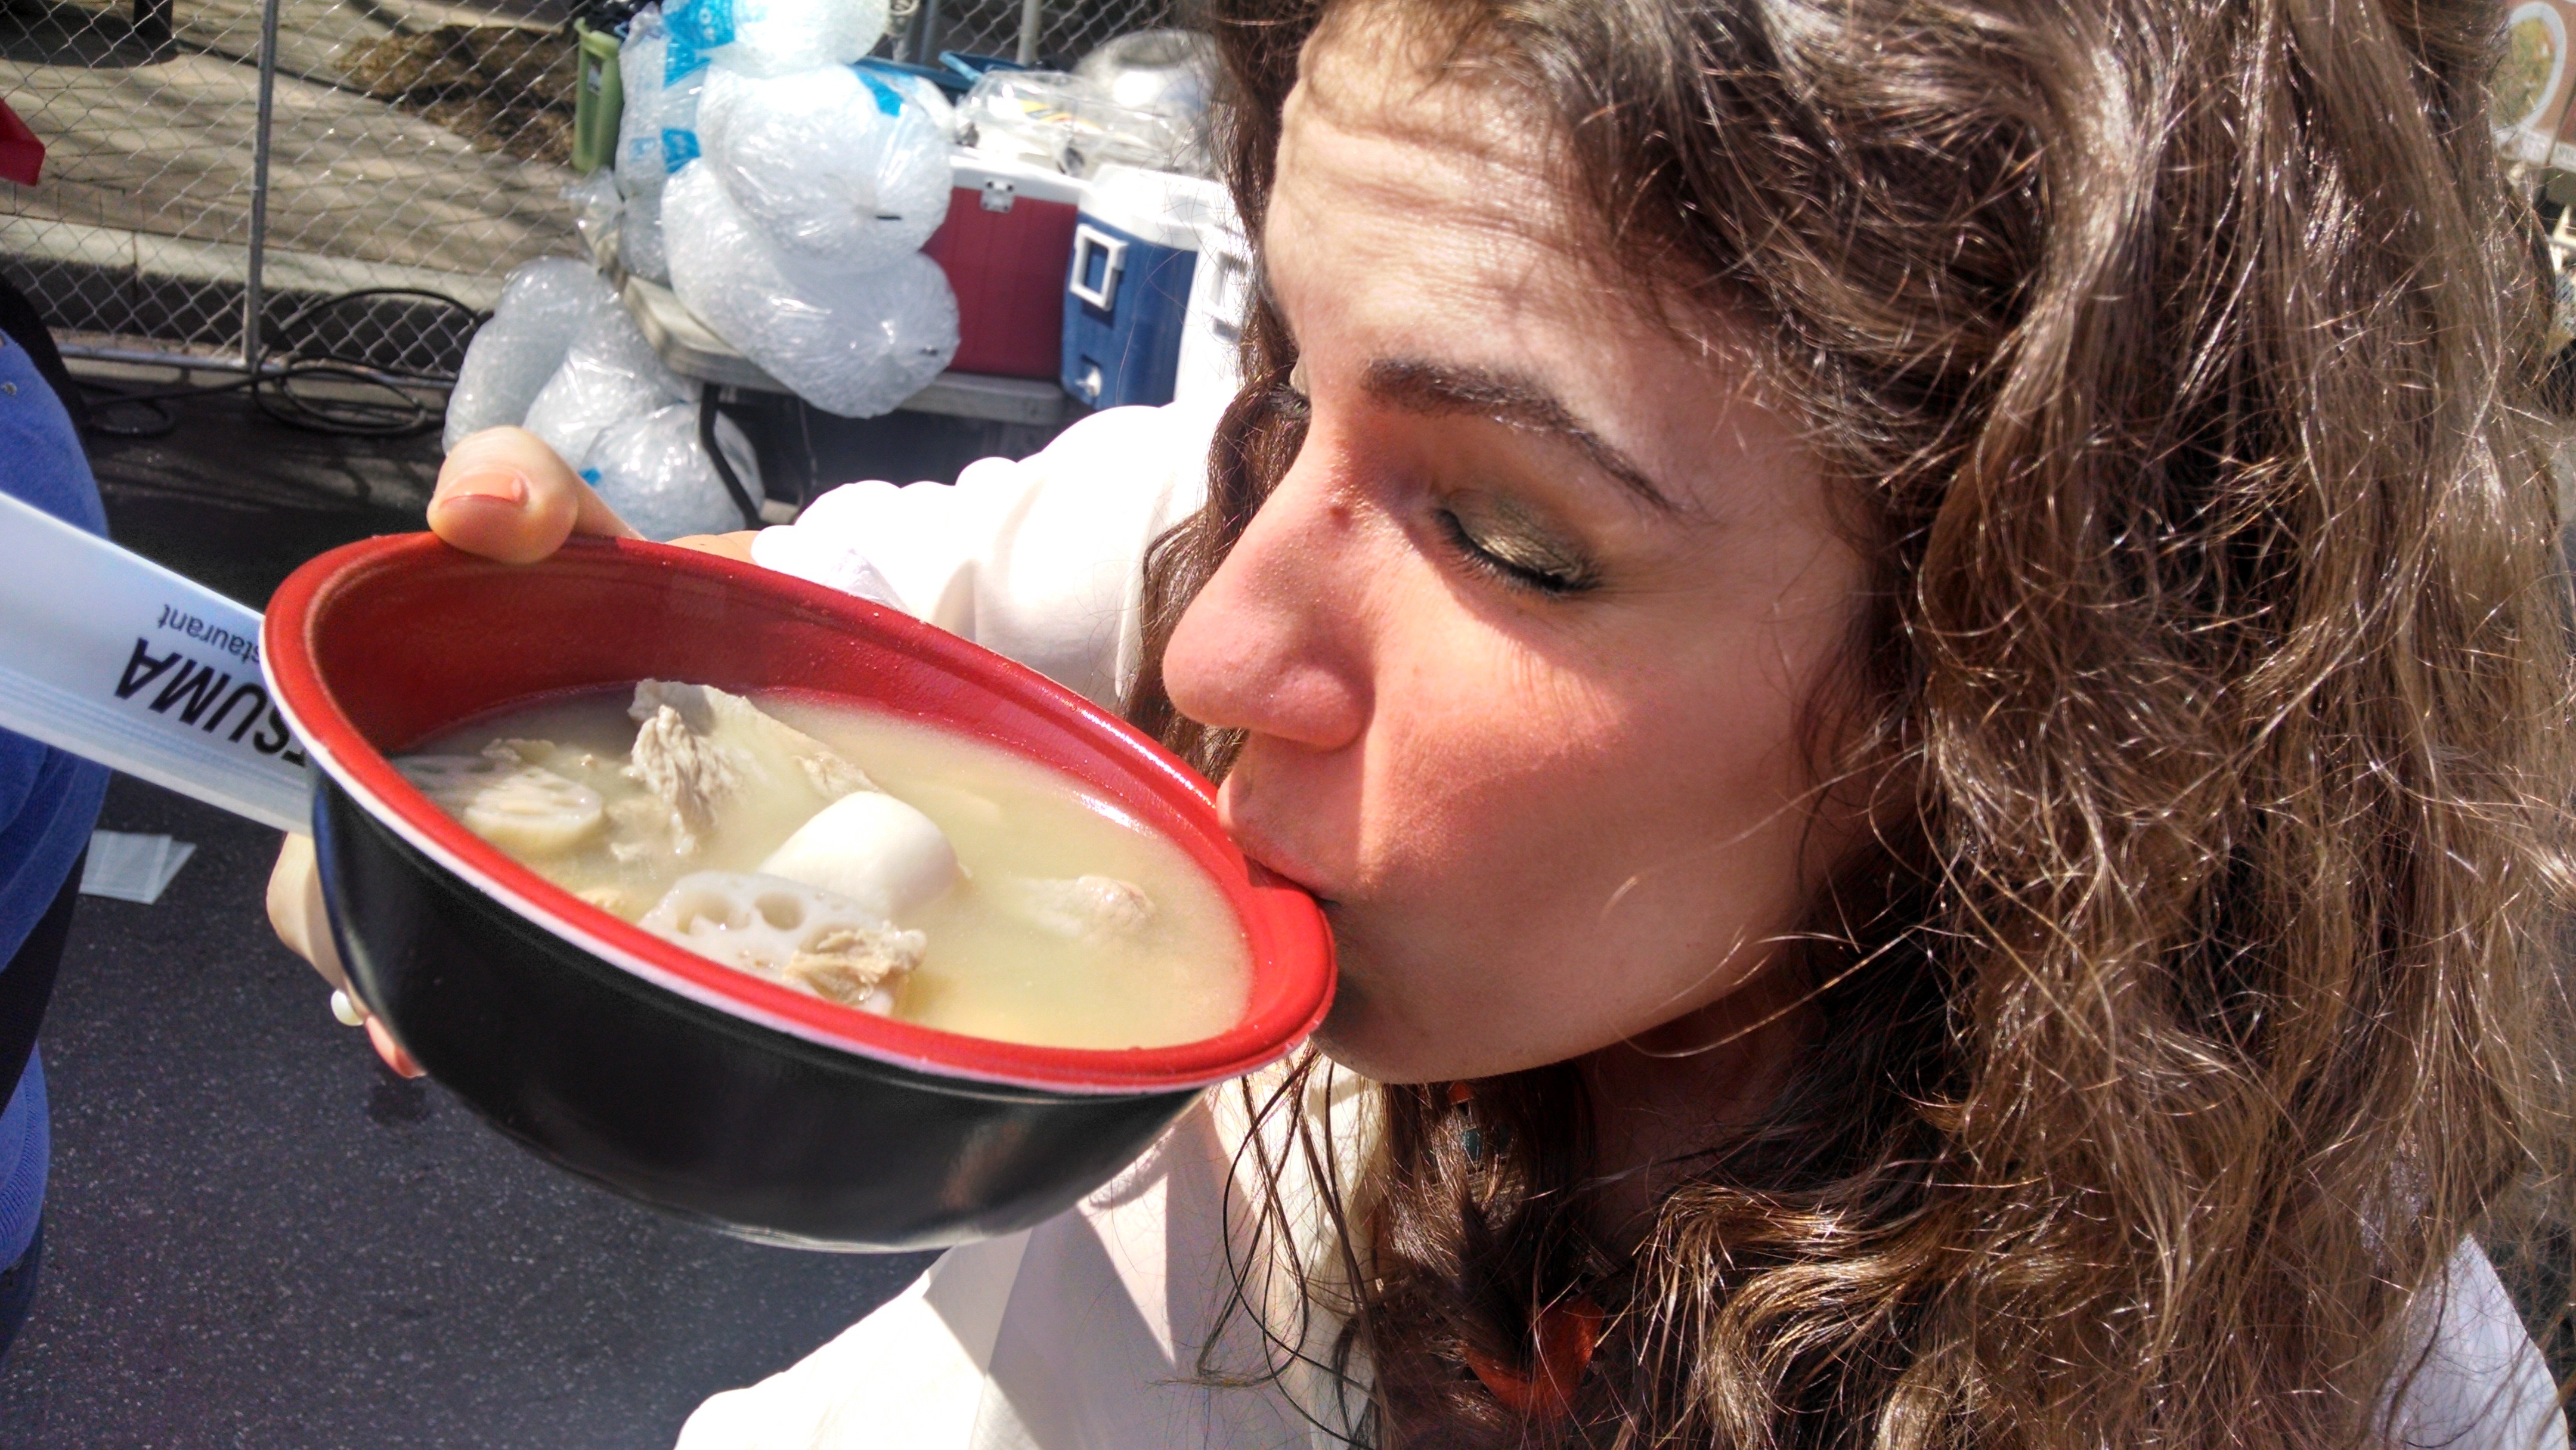
girl, woman, bowl, meal, food, lunch, soup, eating, japanese, drinking, sense, human action